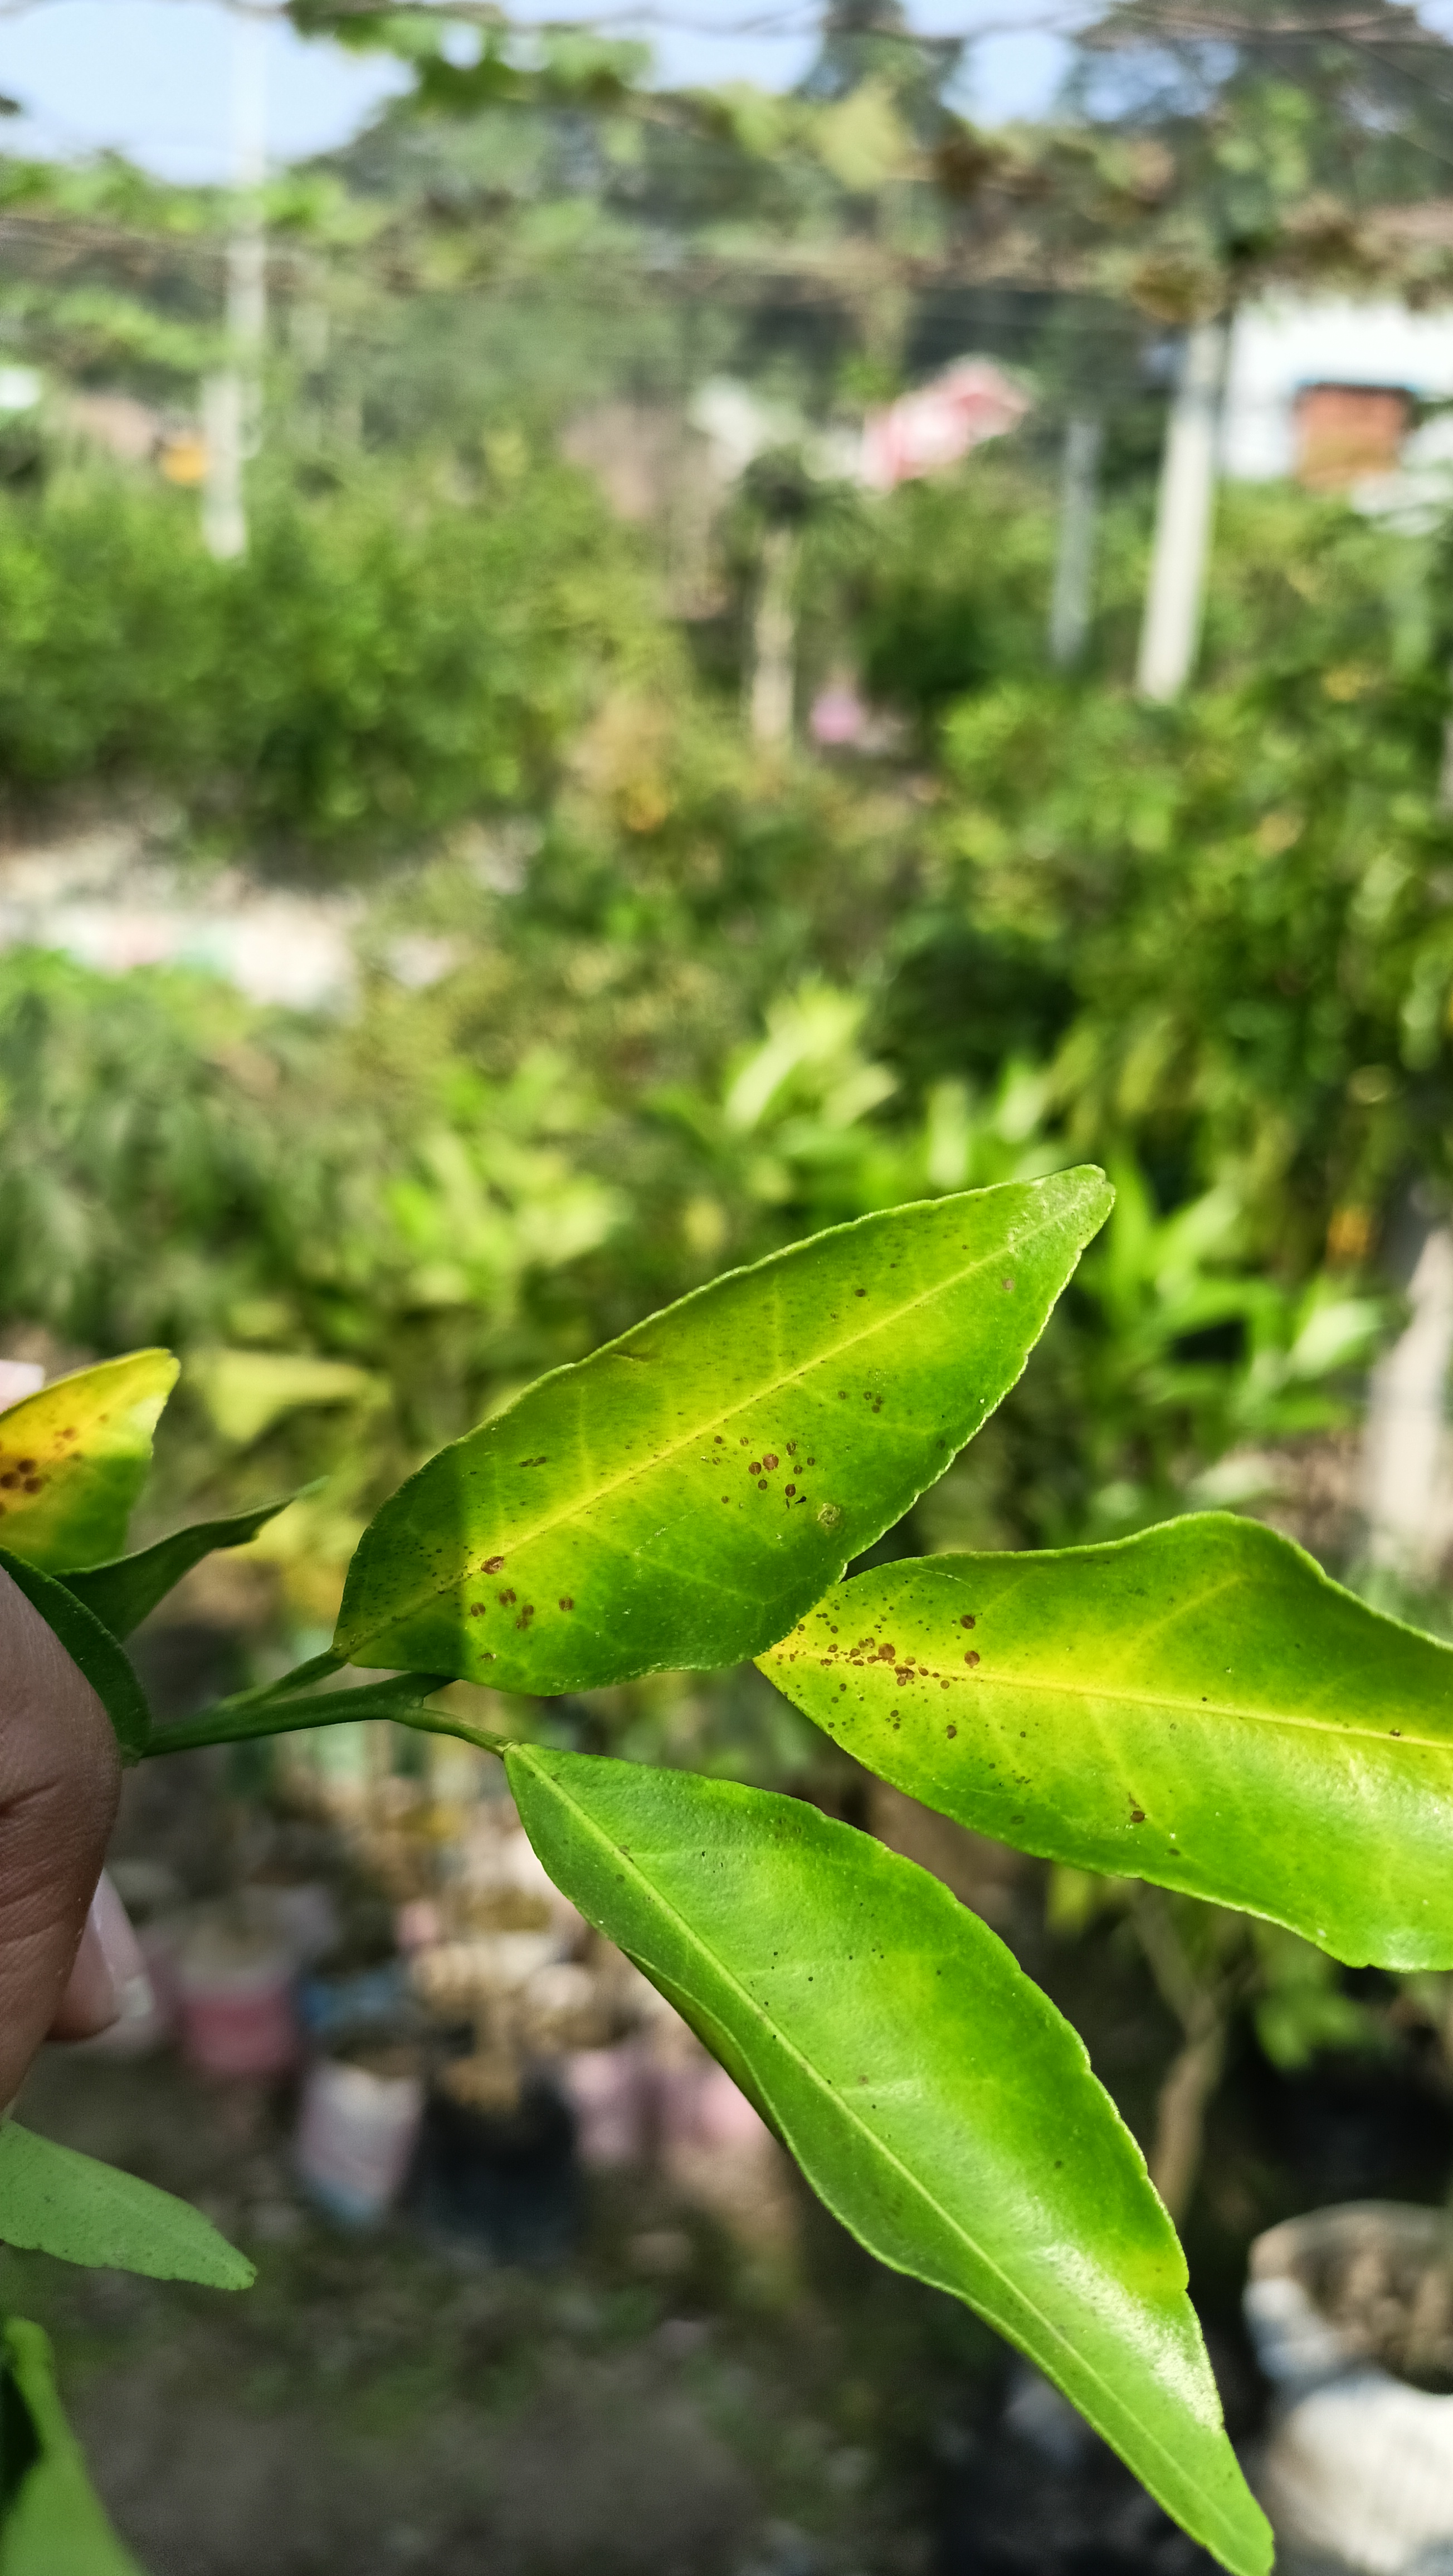
Mandarin leaf variety: Darjeling